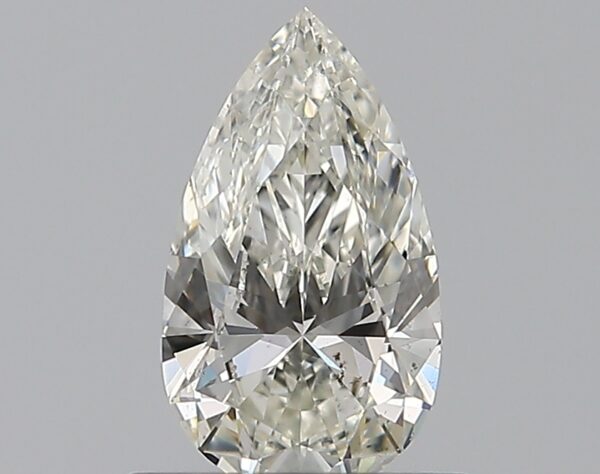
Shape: pear
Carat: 0.5
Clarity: SI1
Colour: I
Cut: EX
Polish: VG
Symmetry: EX
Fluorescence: N
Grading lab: GIA
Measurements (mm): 7.57 x 4.34 x 2.54